Andrews-Barlett Homestead

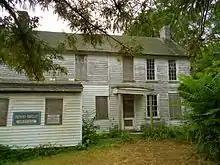

The original section of the house was built and is believed to be the oldest home in Ocean County, New Jersey. Mordecae Andrews built the original two-room home in 1699. Nathan Bartlett bought the house in 1824 and enlarged the entire structure, encompassing the original portion in the center and actually completely surrounding it.